Mark Wotte

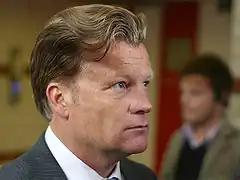
Wotte in 2007

Mark Christian Wotte (born 16 December 1960) is a Dutch football manager and former player. Wotte has managed teams in the Netherlands, Egypt, Qatar, England and Romania, and has also worked for the Scottish Football Association.